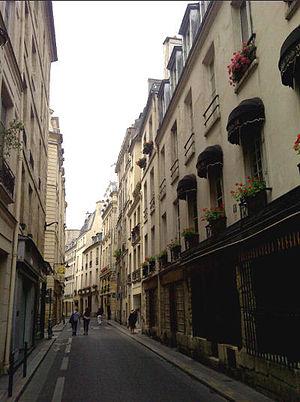
Sonia Delaunay, née Sophie Stern ou bien Sara Illinichtna Stern, née le 14 novembre 1885 à Gradizhsk en Ukraine et morte le 5 décembre 1979 à Paris est une artiste peintre française d'origine ukrainienne. Adoptée par un oncle maternel Henri Terk dont elle prend le nom, elle étudie assez peu les beaux-arts : le dessin à Karlsruhe pendant deux ans, puis à Paris à l'Académie de la Palette dans le Quartier du Montparnasse. Elle a été naturalisée française grâce à un premier mariage avec Wilhelm Uhde en décembre 1908.